Quick coupler

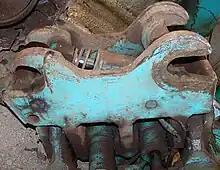
Automatic Quickhitch in the closed position. Note the large spring on the ram, this helps to prevent accidental release of the attachment. Additional safety is available by way of a large pin manually inserted through the hole on the bottom left preventing any movement by the hitch.

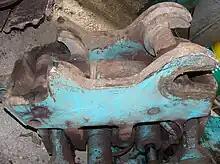
Automatic Quickhitch in the open position, allowing the required attachment to be picked up or released.

Quick couplers (also called quick hitches) are used with construction machines to allow the rapid change of working tools or buckets and attachments on the machine. They remove the need to use hammers to manually drive out and insert the mounting pins for attachments. They also bring with them additional safety risks that must be overcome by careful design and manufacture, and proper use.